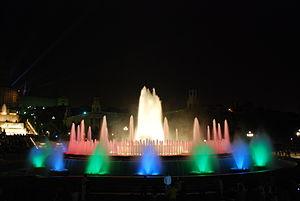
La Fontaine magique de Montjuïc, également appelée Fontaine de Montjuïc, se trouve sur l'avenue Maria Cristina, à Montjuïc. Il s'agit de l'élément principal d'un ensemble de jeux de lumières et d'eaux qui illumine l'axe entre le Musée national d'art de Catalogne et la Place d'Espagne. Elle est constituée de bassins et de cascades puis, plus en bas, de colonnes lumineuses de chaque côté de l'avenue. Ces colonnes sont désormais remplacées par des jets d'eau lumineux de mêmes proportions, plus faciles à entretenir. Elle a été construite à l'occasion de l'Exposition universelle de 1929 par Carles Buïgas, à l'endroit où étaient situées auparavant les Quatre Colonnes de Josep Puig i Cadafalch, démolies en 1928 et reconstruite en 2010. La construction a duré une année. Dans les années 1980 a été ajoutée de la musique. Le tout a été complètement restauré lors des Jeux olympiques de 1992.